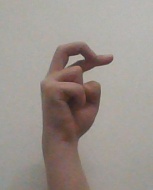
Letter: zay